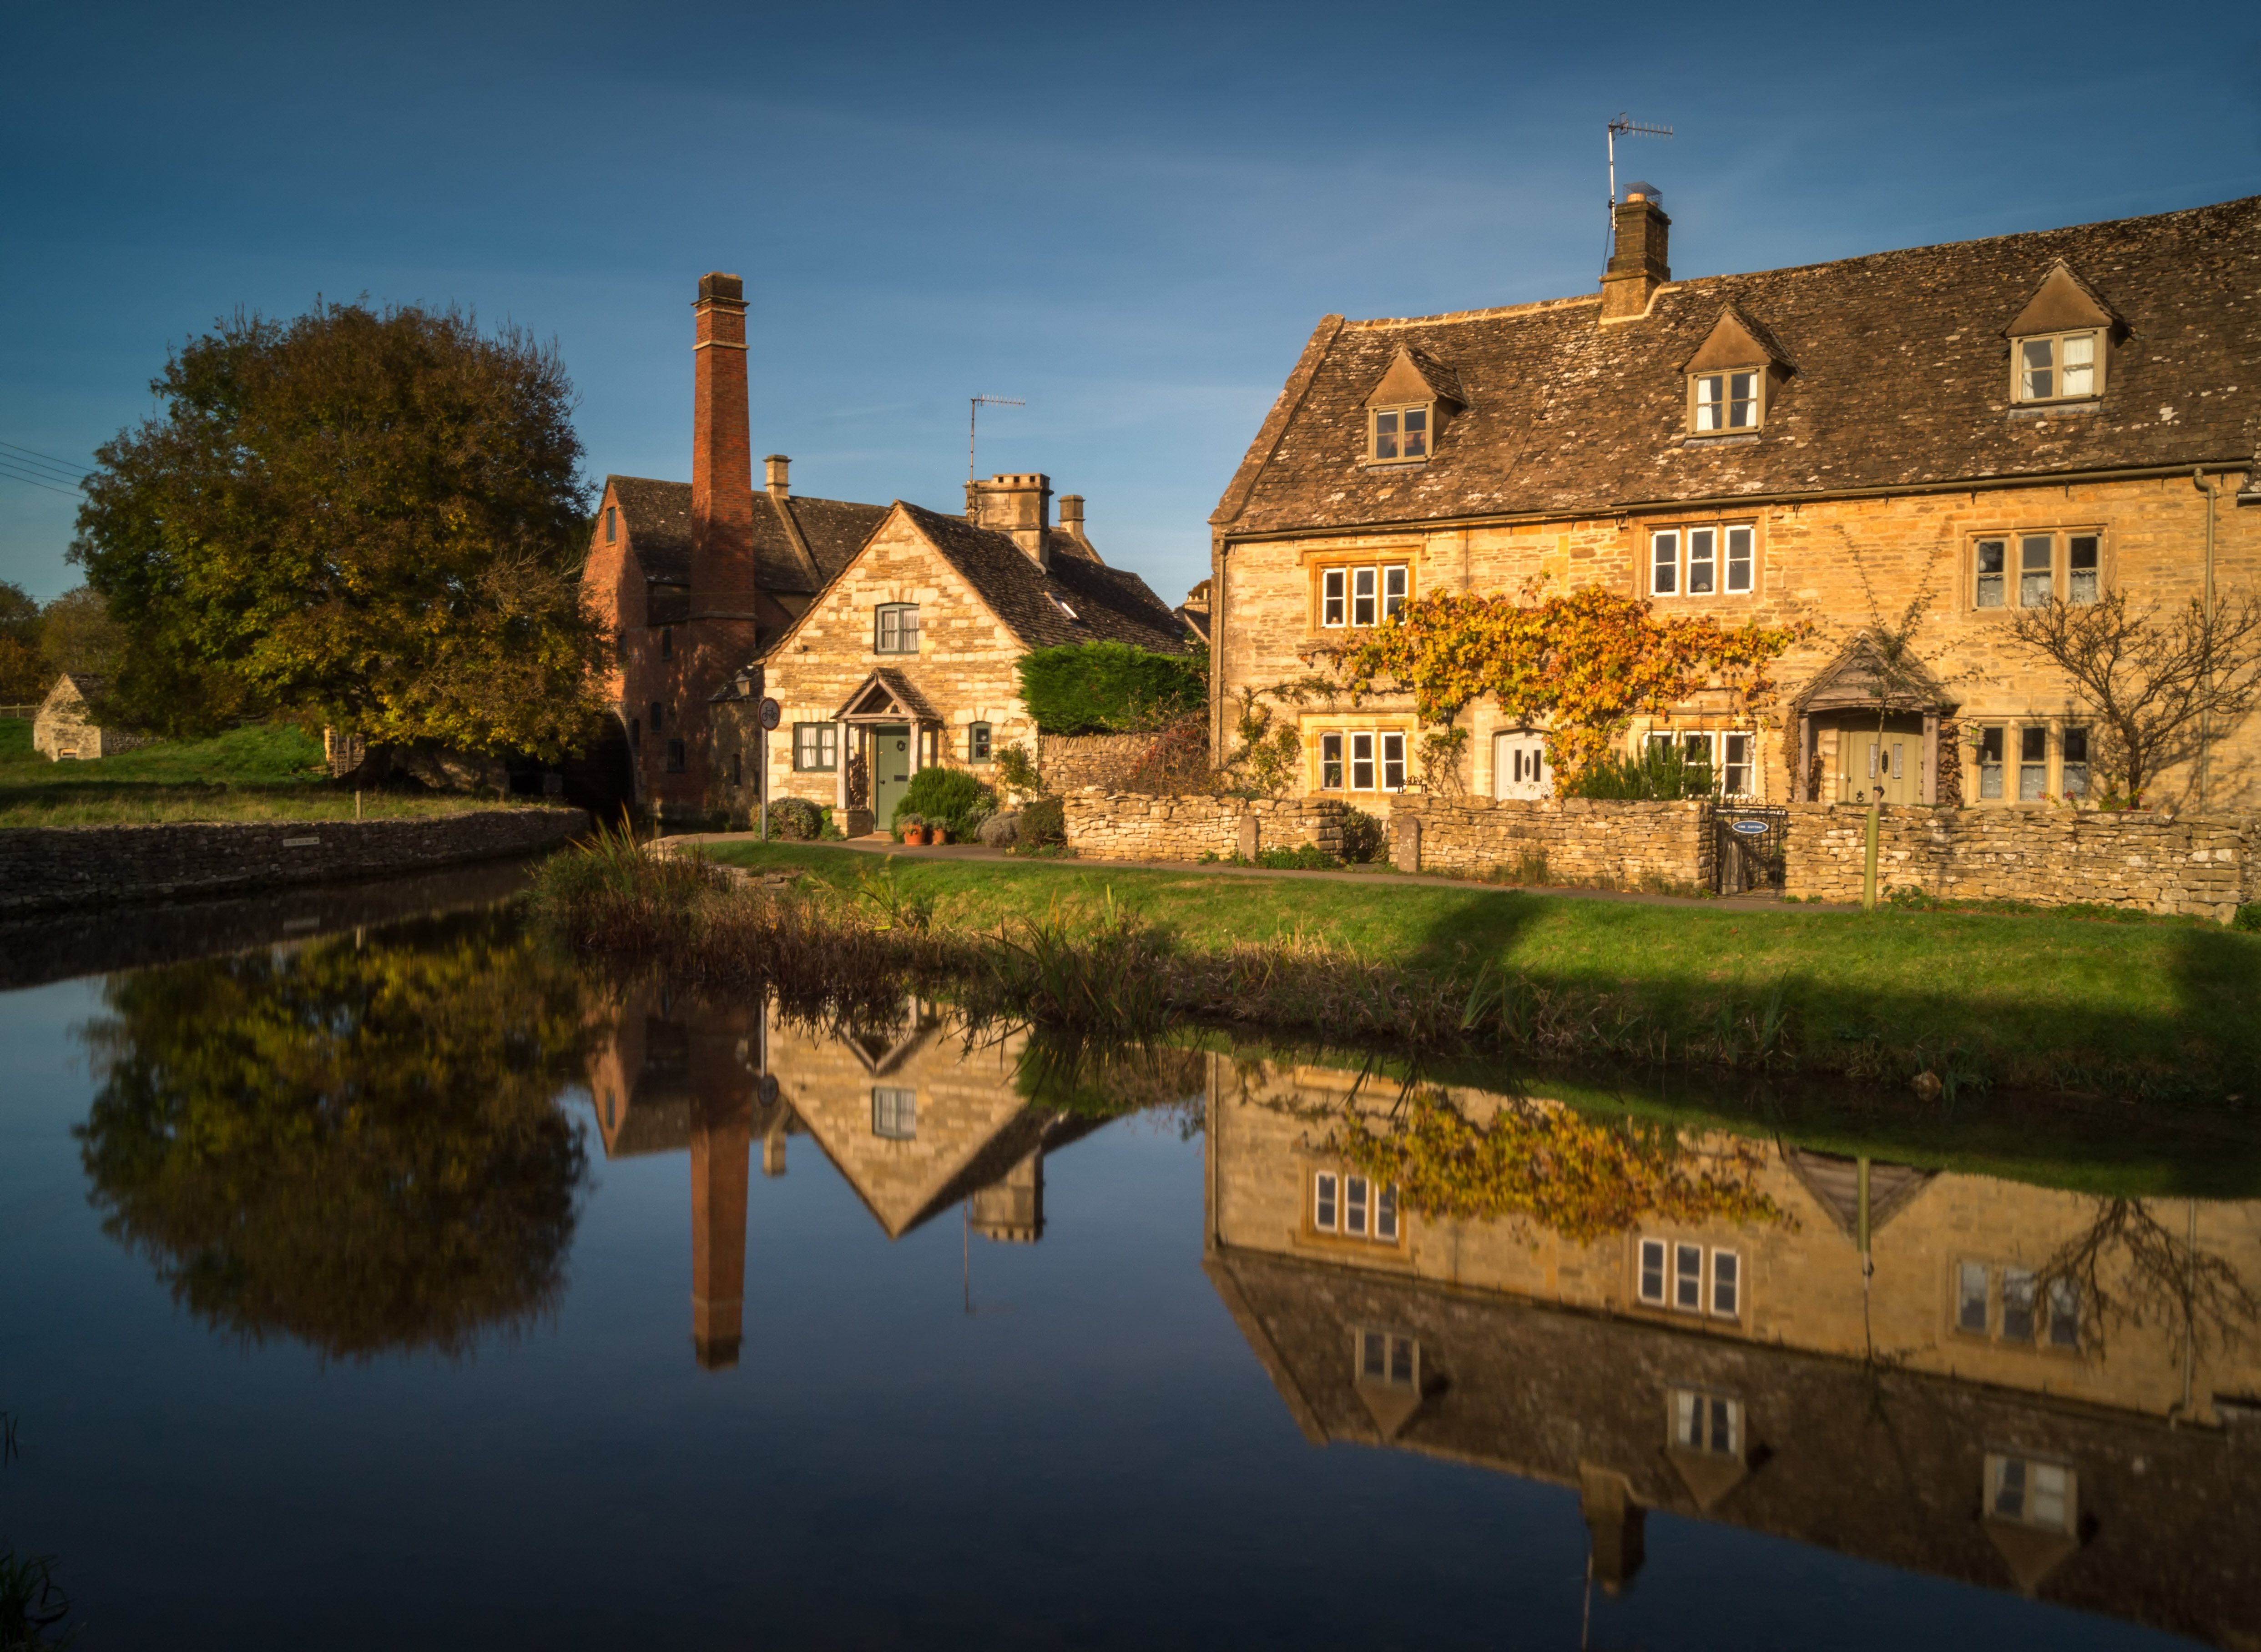
water, sky, house, town, building, chateau, home, river, village, reflection, autumn, chimney, castle, fortification, waterway, reflect, uk, england, long, exposure, mill, homes, eye, monastery, reflecting, reflections, sony, 10, stop, gloucestershire, estate, filter, nd, lower, cotswolds, moat, reflects, a58, slaughter, water castle